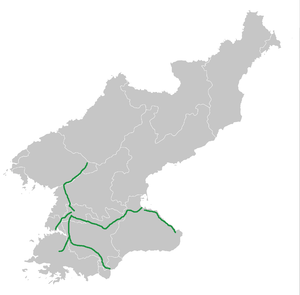
La Corée du Nord possède différents types de moyens de transport :